Christian Klem

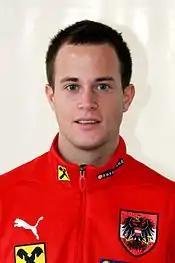
Klem in 2010

Christian Klem (born 21 April 1991) is an Austrian former professional footballer who played as a midfielder.